Amalie Sebald

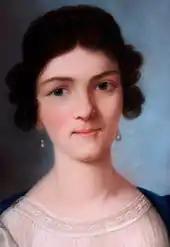

Amalie Sebald (24 August 1787 – 4 January 1846) was a German singer. In the early 20th century, she was considered a possible candidate for Beethoven's "Immortal Beloved".